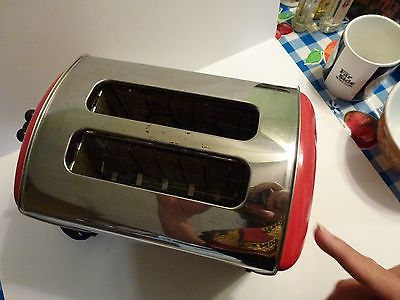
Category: toaster